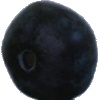
Label: Blueberry 1